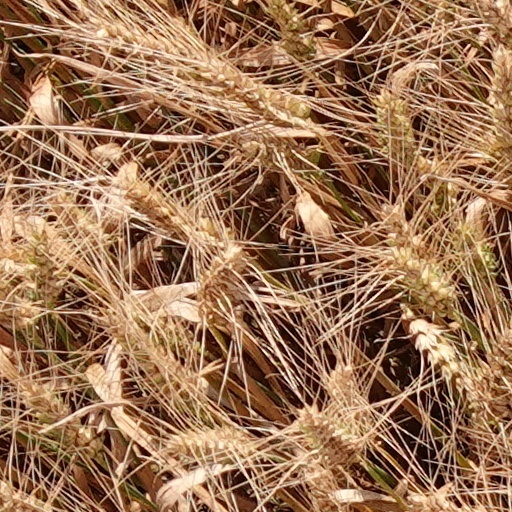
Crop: wheat